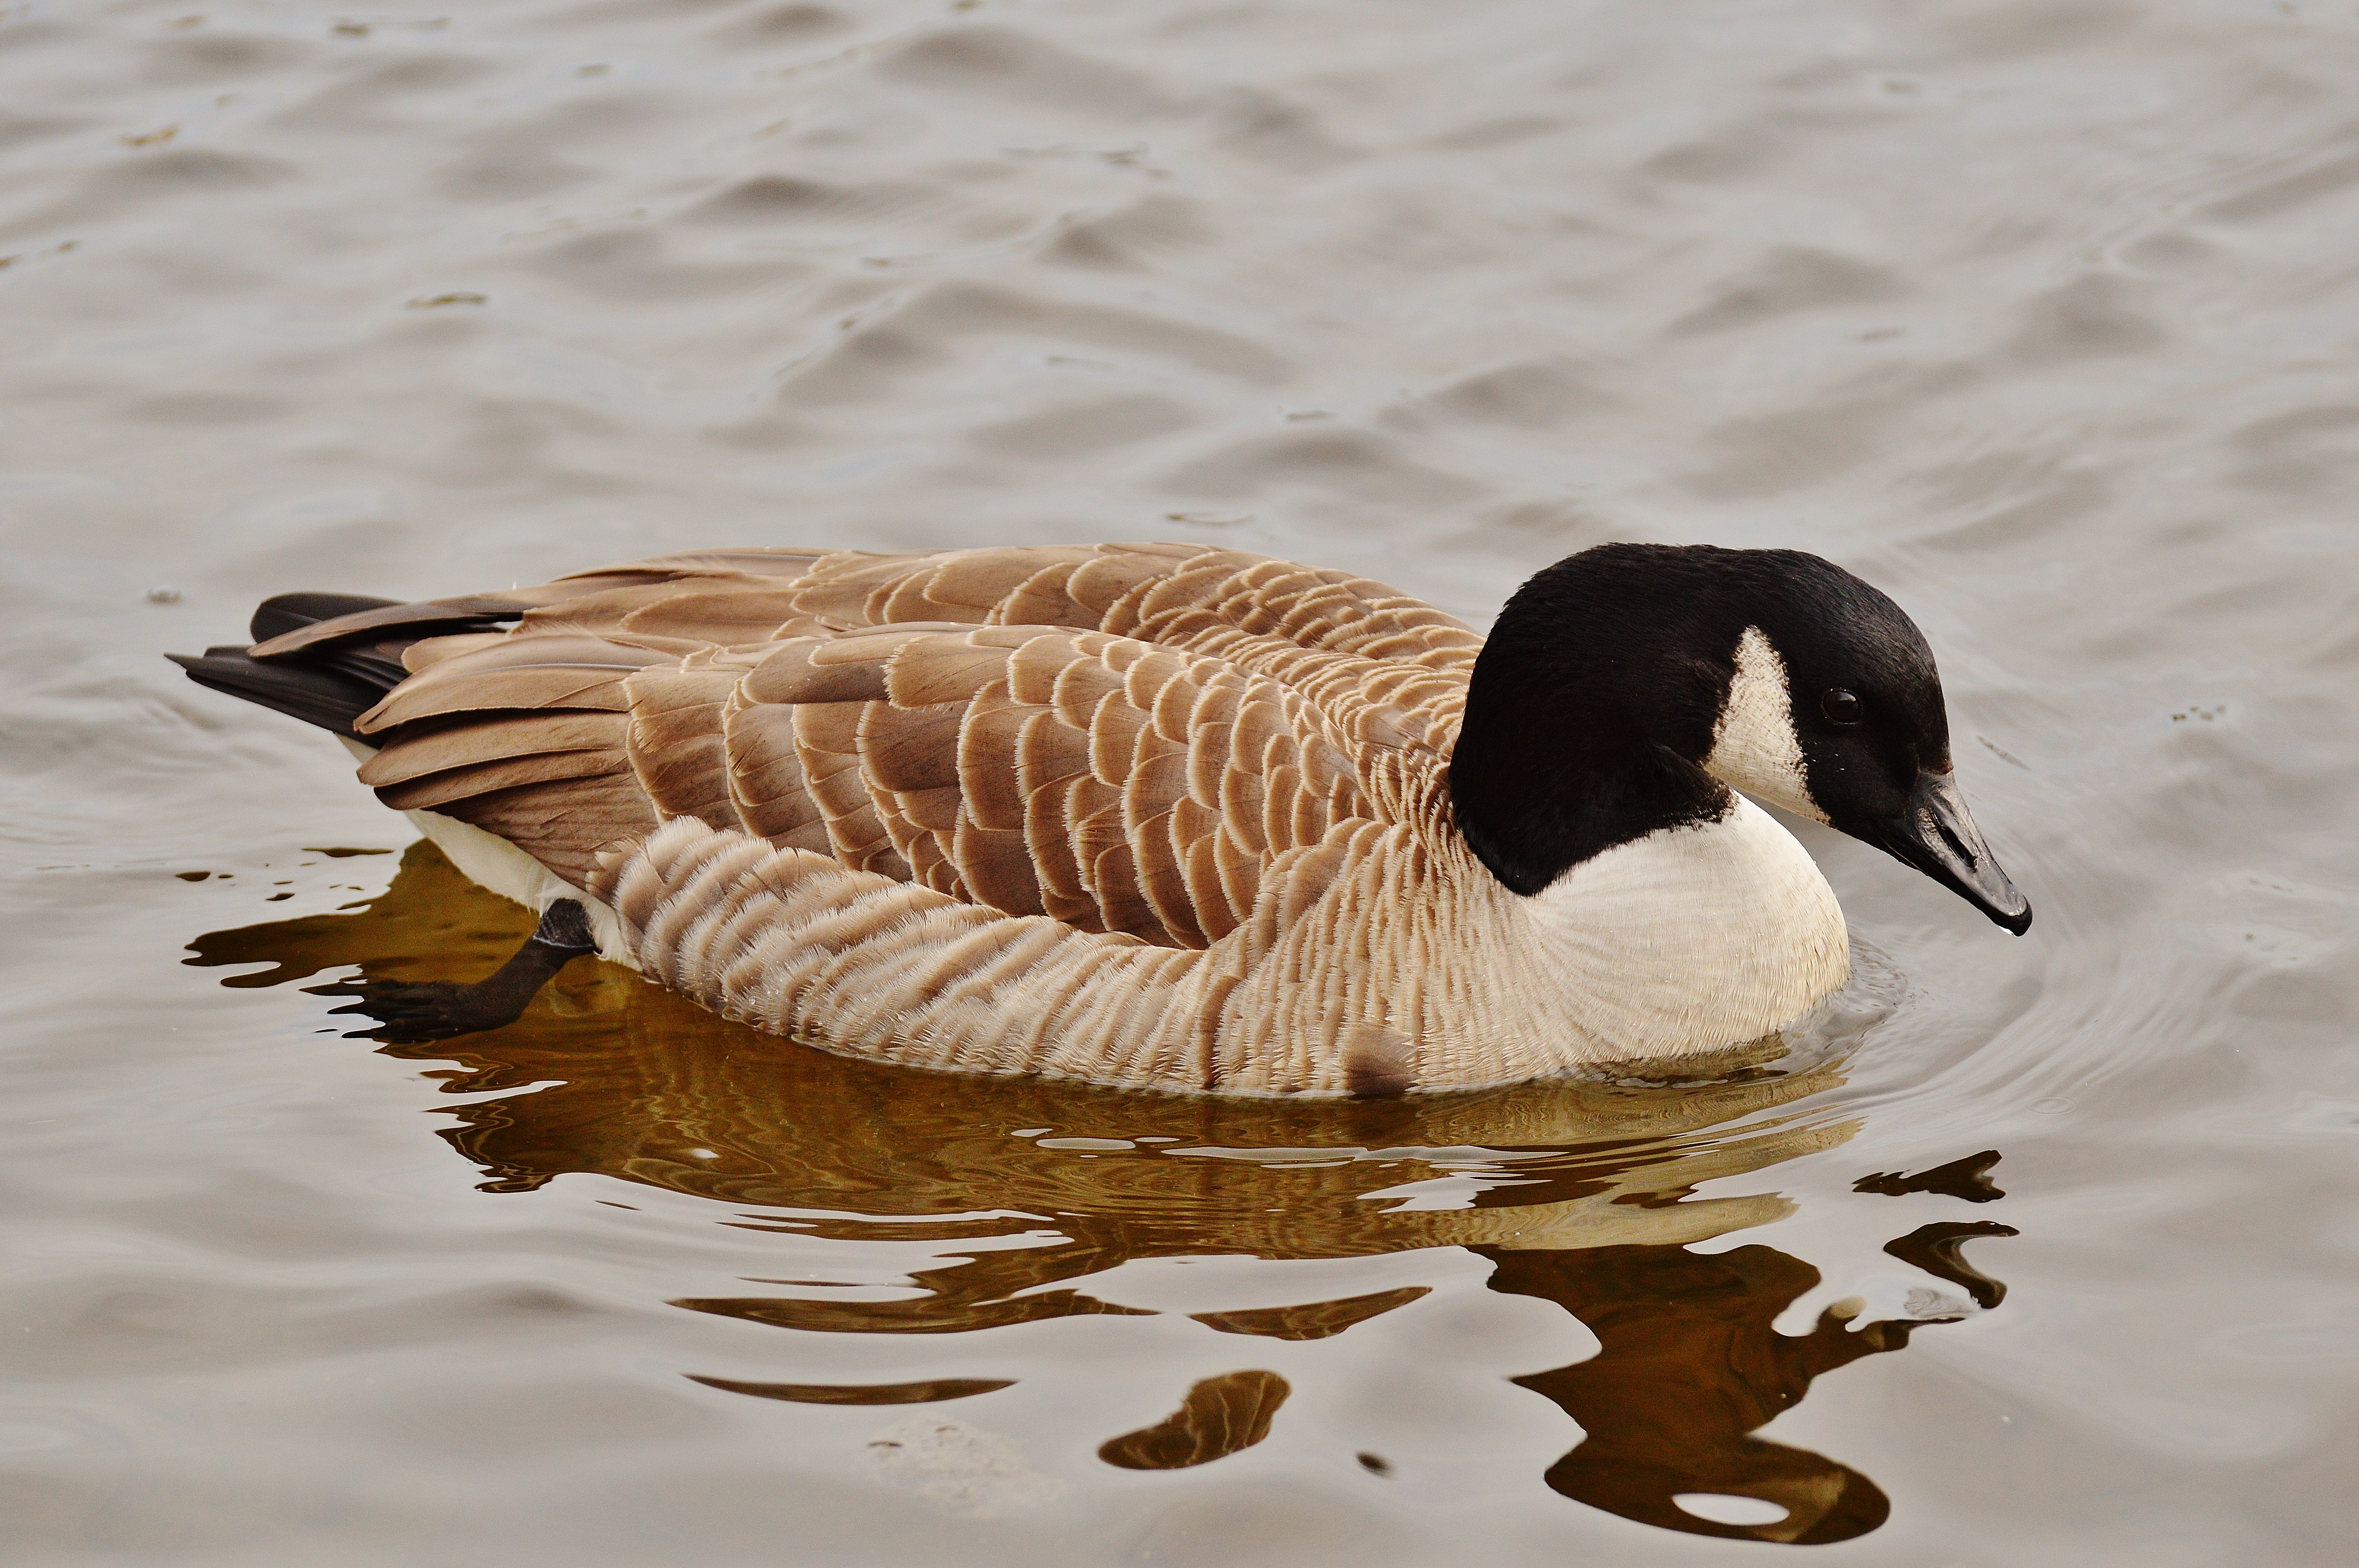
nature, bird, wing, animal, wildlife, beak, feather, fauna, plumage, poultry, duck, goose, geese, vertebrate, bill, waterfowl, water bird, wildlife photography, mallard, canard, ducks geese and swans, seaduck